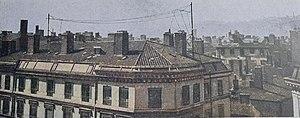
Antenne radioamateur au-dessus d'un immeuble en France, en 1912. Ce type est appelé antenne L inversée , et est largement utilisé dans la bande radio ondes longues (basse fréquence) des 160 mètres (1,5 MHz à 2 MHz), l'antenne était le type le plus utilisé de la télégraphie sans fil au début du 20ème siècle. Il se compose d'un certain nombre de fils horizontaux parallèles comme des cordes à linges, suspendus par des supports isolés à chaque extrémité, avec des fils verticaux reliés à une extrémité (droite) tombant vers l'émetteur. Les fils verticaux sont l'élément rayonnant
L’antenne long-fil ou l’antenne simple fil est dédiée à la réception radioélectrique et à l'émission radioélectrique dans le spectre des radiofréquences par les avions moyens courriers et longs courriers, par des navires en mer, par des radioamateurs, par des stations radioélectriques temporaires ou d'urgence, de catastrophe et des professionnels.
La télégraphie sans fil, également appelée TSF et radiotélégraphie permet d'écrire à distance en utilisant des ondes électromagnétiques.
Dès le début du XXᵉ siècle, le détecteur électrolytique était l'un des premiers dispositifs capables de rendre les signaux radios audibles avec une paire d'écouteur ou un casque audio. Il fut progressivement remplacé par le détecteur à galène, plus simple.
La bande 1,8 MHz, également désignée par sa longueur d'onde : 160 mètres, est une bande du service radioamateur destinée à établir des radiocommunications de loisir. Cette bande est utilisable pour le trafic radio régional. Cette bande est utilisable pour les radiocommunications continentales lorsqu’il fait nuit entre le lieu d’émission et de réception. Cette bande est utilisable pour les systèmes de transmission par le sol des radiocommunications en milieu souterrain, aussi utilisé en spéléologie.